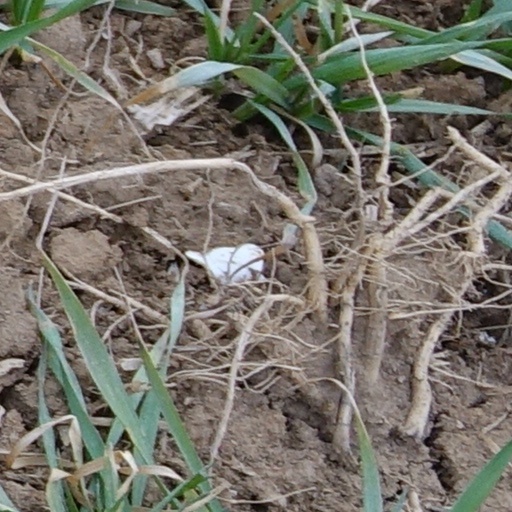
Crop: wheat